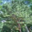
Label: pine_tree